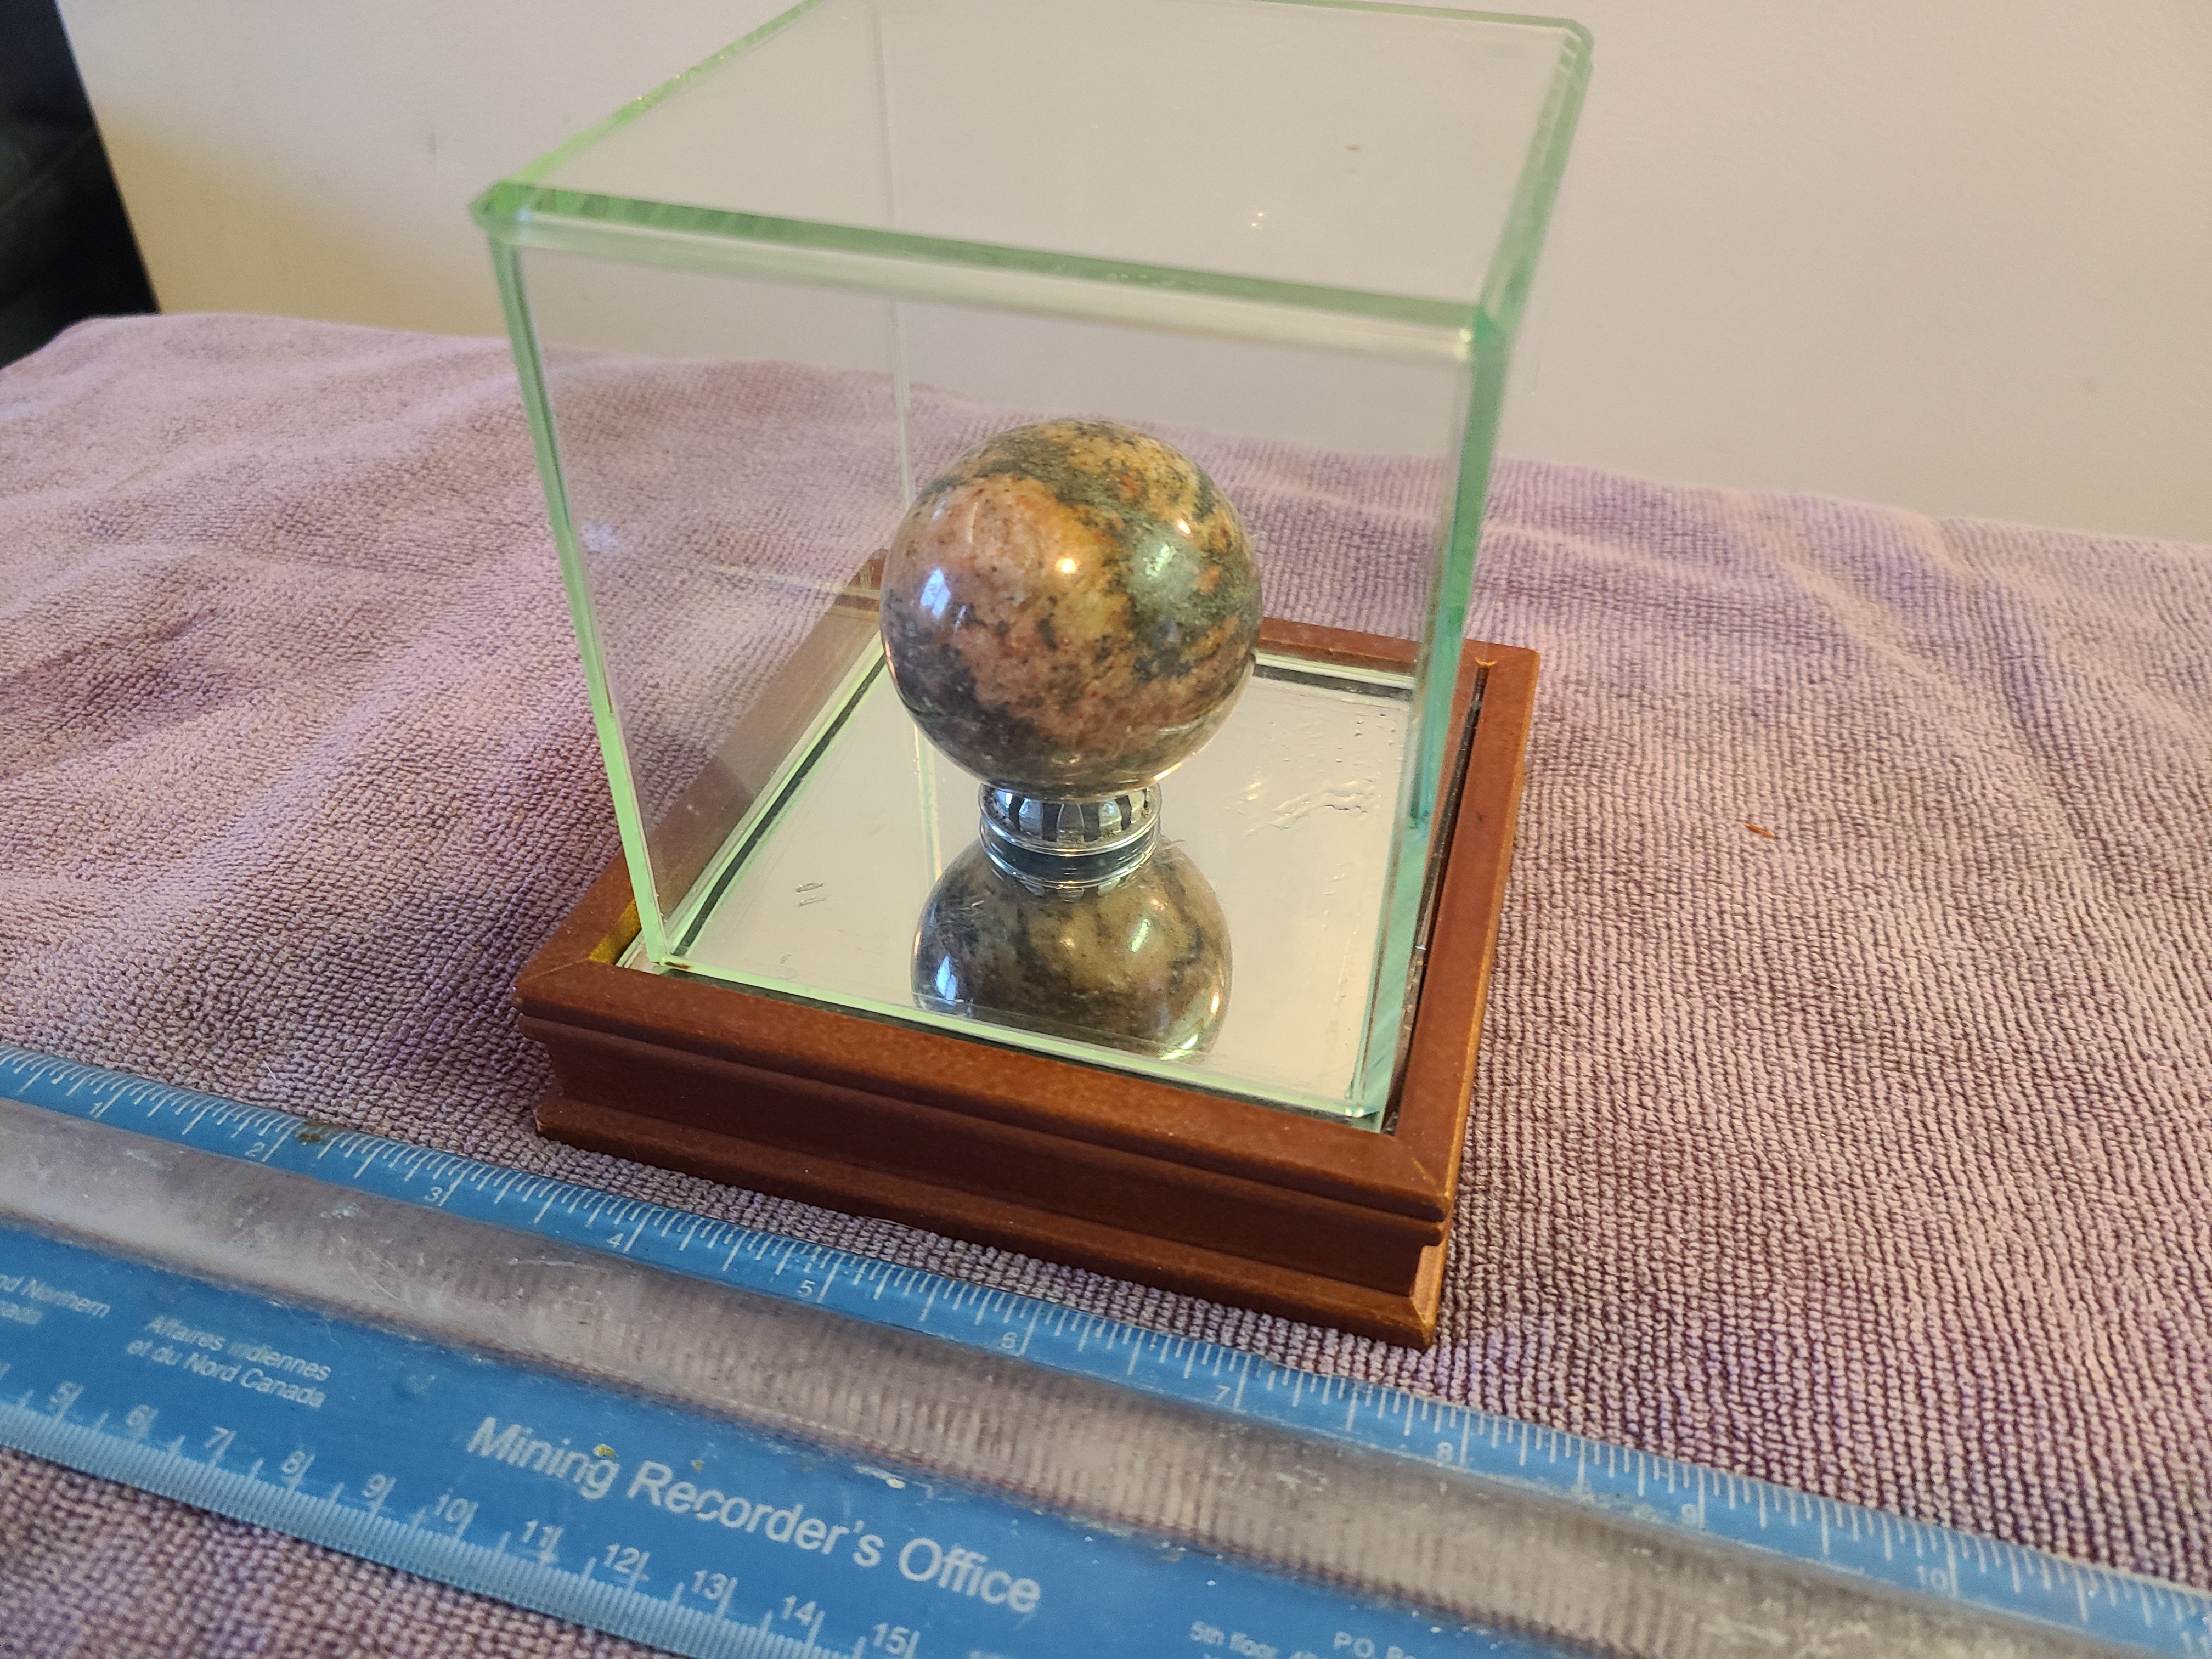
Small Sphere with Display Case
Brand: RockofAgesNWT
Small Polished Spheres measure 1.5 inches in diameter. This geological specimen contains the mineral zircon which has been age dated at 4.03 billion years. Each and every piece of this rock came the site where the world’s oldest known intact crustal rock was discovered, on an island in the Acasta River, Northwest Territories, Canada. 65’10”30’N- 115’ 30”30’W.
Category: Arts & Entertainment > Hobbies & Creative Arts > Collectibles > Rocks & Fossils > Rocks